Davis Madonna

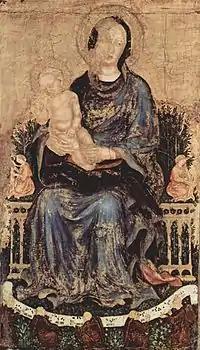
The painting before restoration

The Davis Madonna is a tempera on panel painting by the Italian artist Gentile da Fabriano, created "c." 1410. It is held in the Metropolitan Museum of Art, in New York. The painting is named after Theodore M. Davis who acquired it in Florence, early in the 20th century before leaving it to its present owner in 1915.